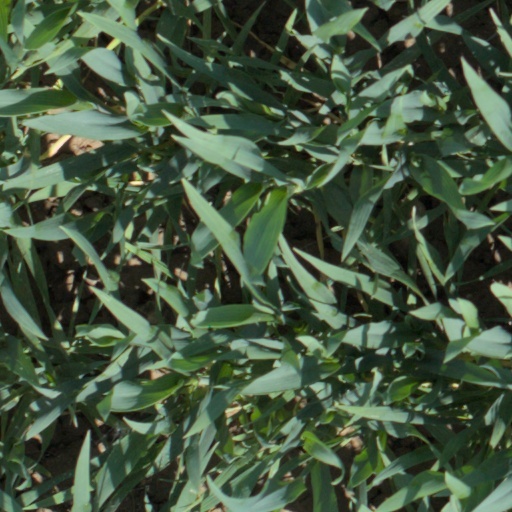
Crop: wheat